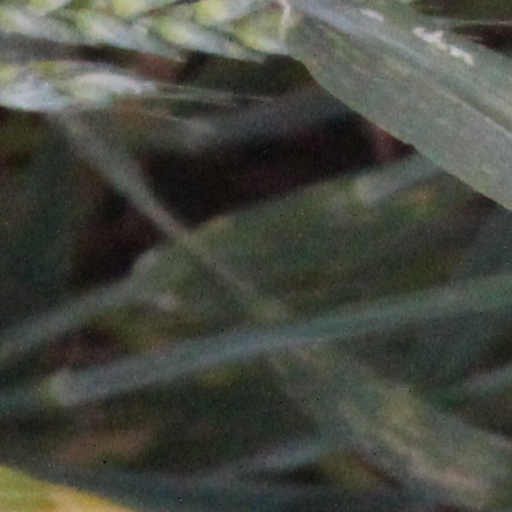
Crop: wheat